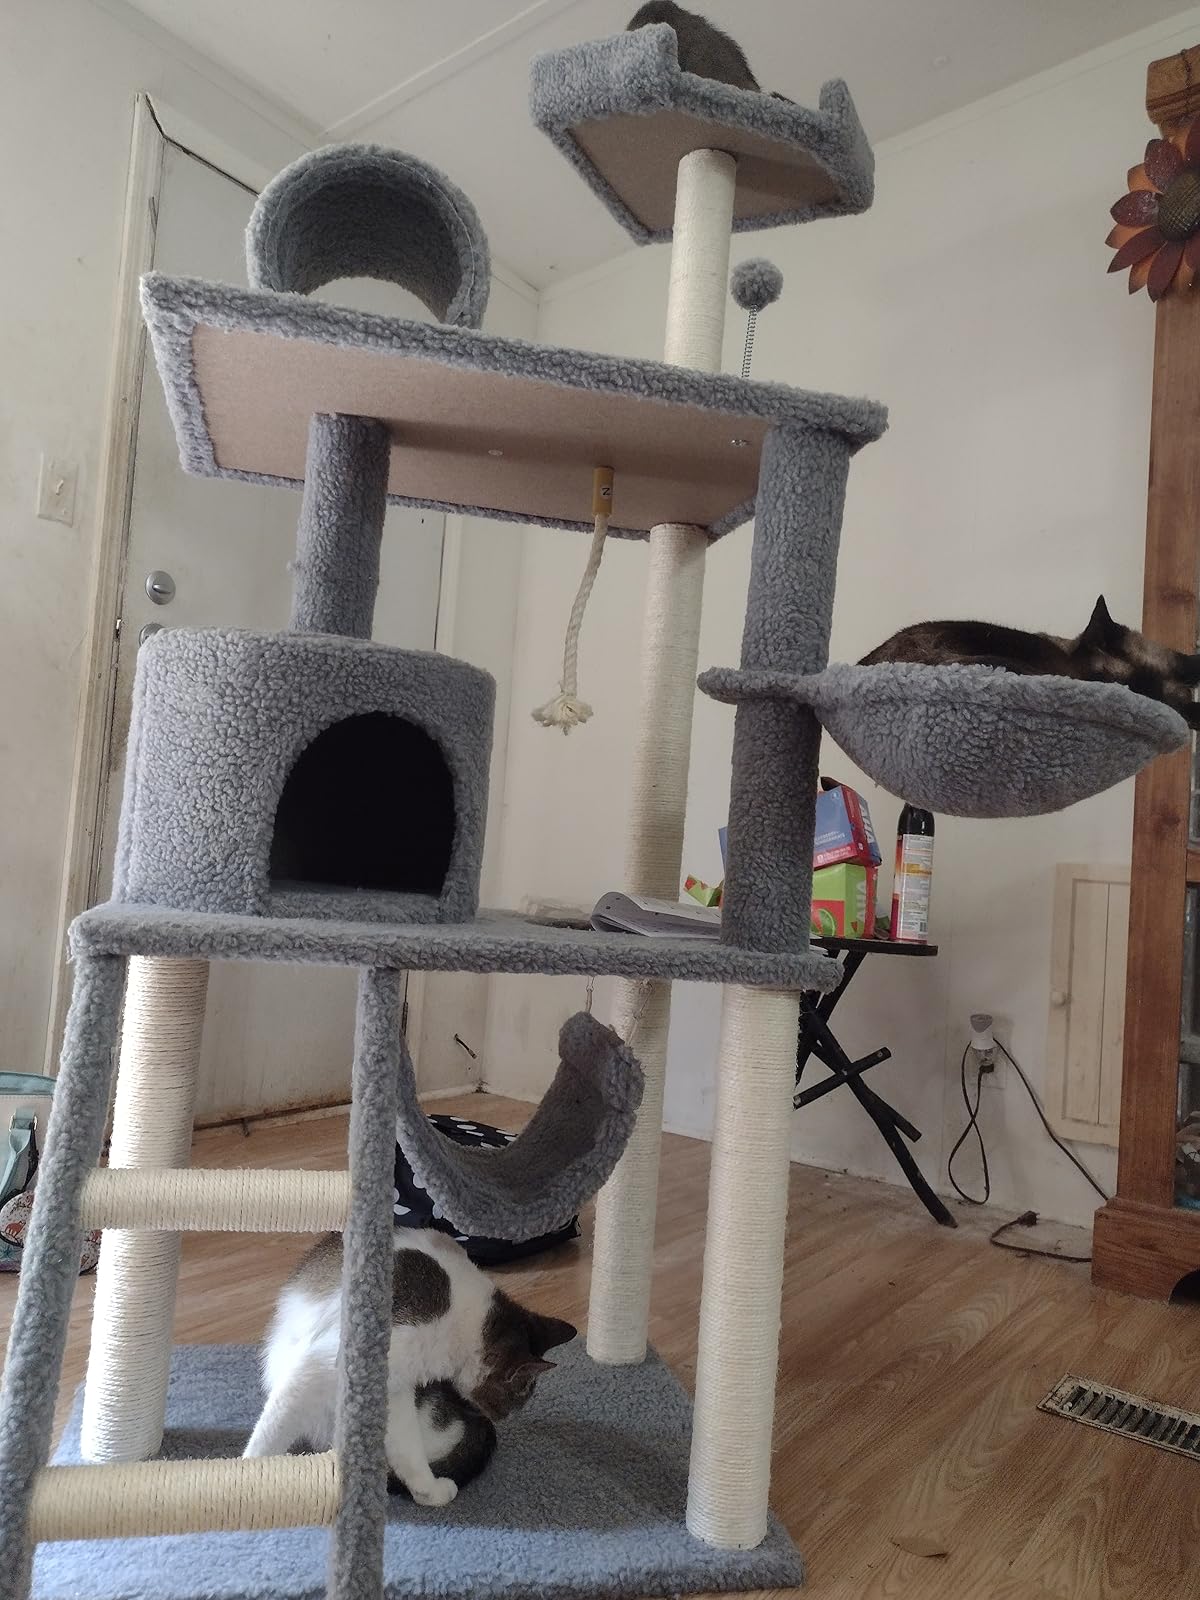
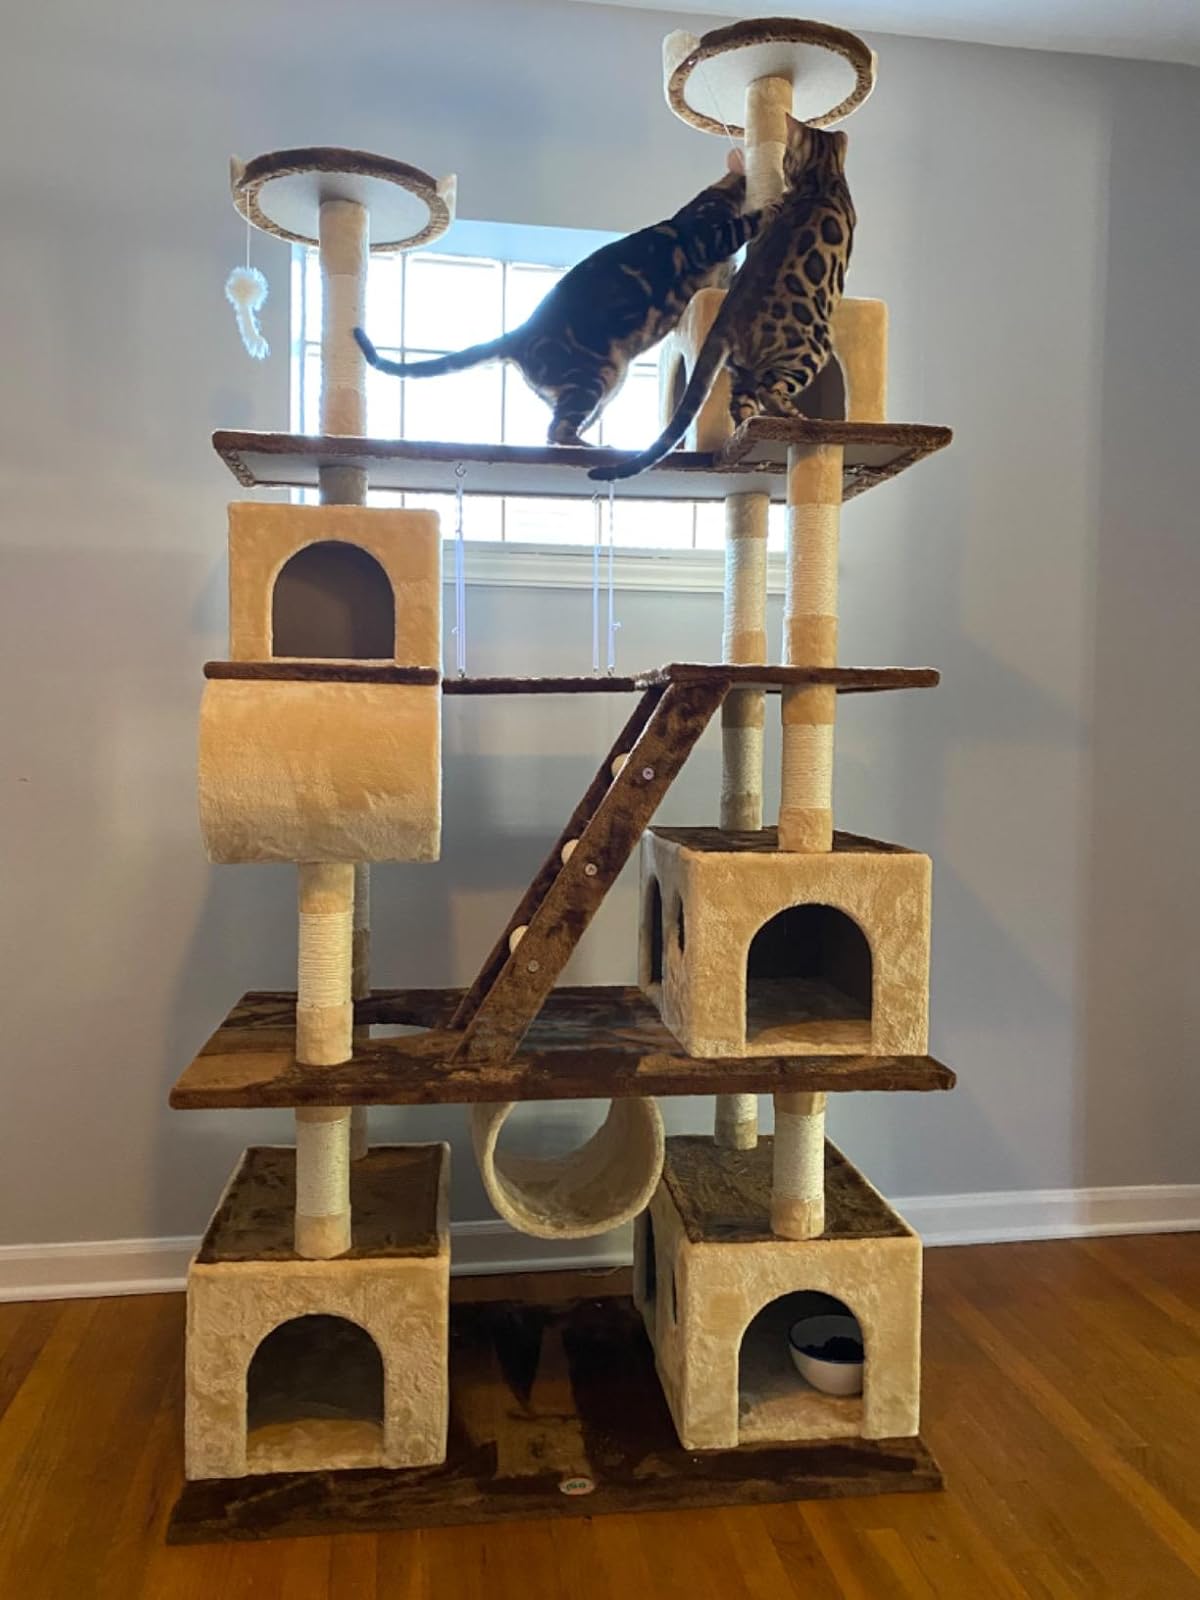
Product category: items_cat tree
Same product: no